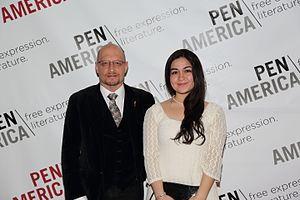
Ilham Tohti, né le 25 octobre 1969 à Artux au Xinjiang, est un économiste ouïghour chinois.